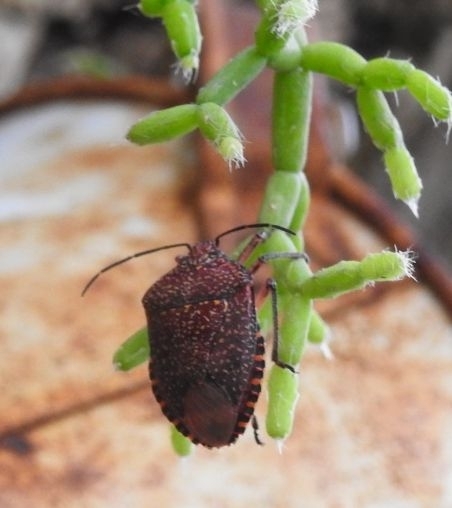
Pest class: stink_bug